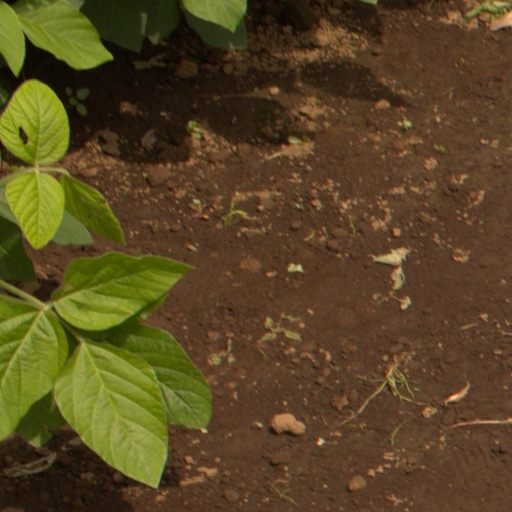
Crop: soybean